Bangladesh Liberation War

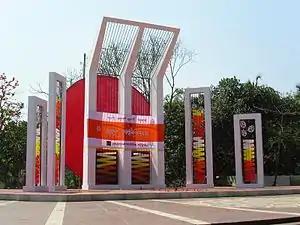
Language movement memorial

In 1947, the Bengali Muslims had identified themselves with Pakistan's Islamic project, but by the 1970s, the people of East Pakistan had given priority to their Bengali ethnicity over their religious identity, desiring a society in accordance with Western principles such as secularism, democracy and socialism. Many Bengali Muslims strongly objected to the Islamist paradigm the Pakistani state imposed.